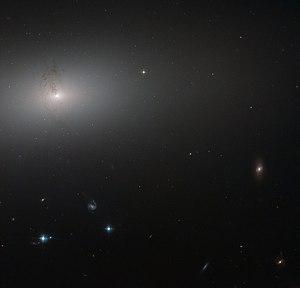
NGC 2768 est une galaxie elliptique située dans la constellation de la Grande Ourse à environ 62 millions d'années-lumière de la Voie lactée. Elle a été découverte par l'astronome germano-britannique William Herschel en 1790.